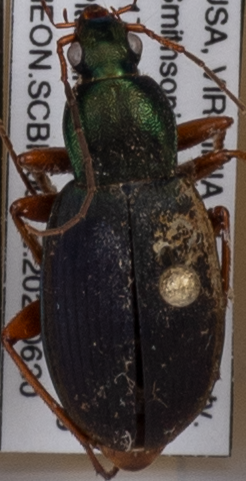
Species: Chlaenius aestivus
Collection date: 2022-06-30
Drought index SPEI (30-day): -0.028
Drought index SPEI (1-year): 0.676
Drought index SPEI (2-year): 0.63